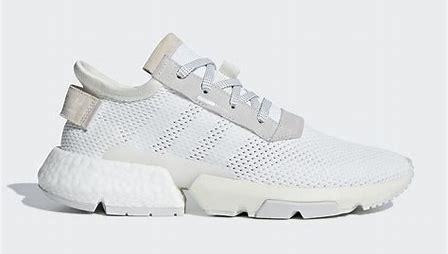
Brand: Adidas
Model: Pod S3 1